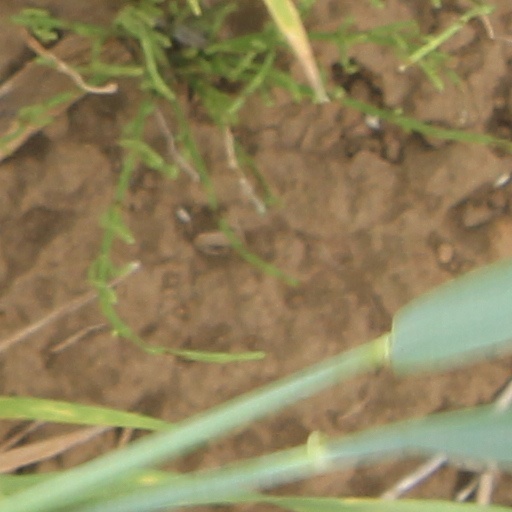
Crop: wheat